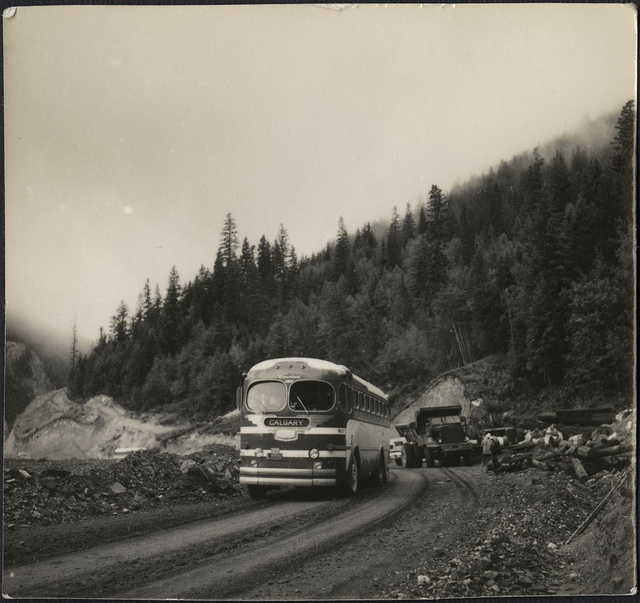
A passenger bus traveling down a dirt road.

A bus going down an unpaved and muddy road.

A black and white photo of a dirt road and old bus.

A bus driving up a dirt road in the forest.